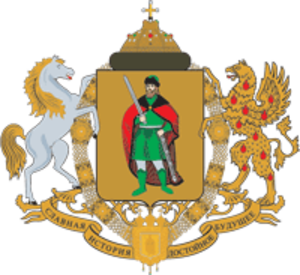
Ci-après la liste des villes de Russie dont la population était supérieure à 100 000 habitants au recensement de 2010. La capitale administrative des différents sujets fédéraux est indiquée en gras.
Riazan est une ville de Russie et la capitale administrative de l'oblast de Riazan. Sa population s'élevait à 527 905 habitants en 2013.